Jimmy Webb

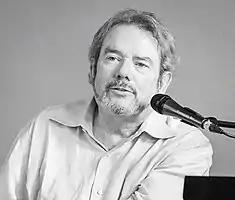
Webb at Oslo Jazzfestival 2016

Jimmy Layne Webb (born August 15, 1946) is an American songwriter, composer, and singer. He achieved success at an early age, winning the Grammy Award for Song of the Year at the age of 21. During his career, he established himself as one of America's most successful and honored songwriter/composers.